Hispanics in the United States Marine Corps

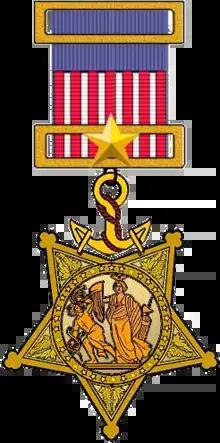
Navy and Marine Medal of Honor 1862–1912

While specific statistics were not kept on the number of Hispanics in the Marine Corps, history documents instances of their heroic actions. During the Boxer Rebellion, Private France Silva (1876–1951) became the first Marine of Hispanic descent to be awarded the Medal of Honor, the highest military decoration awarded by the United States government.